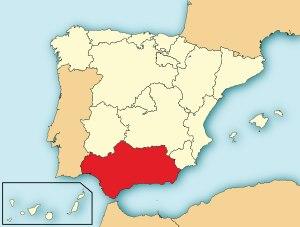
L'immigration à Besançon est l'installation à Besançon de personnes appelées « immigrés », n'étant pas né dans la ville ou ses environs. Aujourd'hui, cela fait référence aux individus n'ayant pas — le plus souvent — la nationalité française et venant d'un autre pays que la France. Les premiers immigrants furent les Séquanes, suivis des Romains qui envahirent la région avant que la ville ne soit rattachée au royaume franc. Cependant, les premiers vrais migrants furent les Juifs, qui s'installèrent dans la capitale comtoise à partir du Moyen Âge et jusqu'au XIXᵉ siècle.